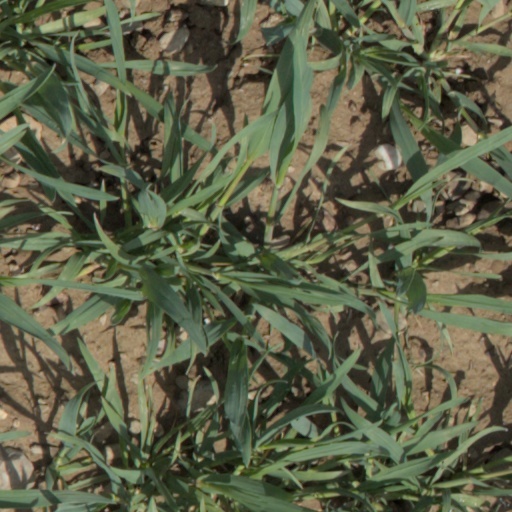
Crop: wheat